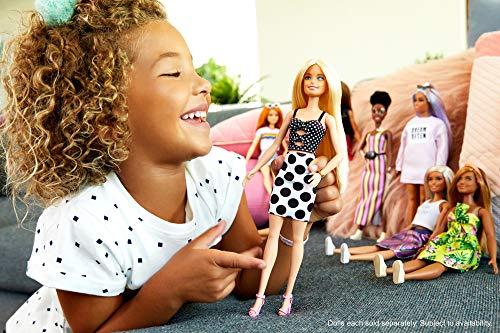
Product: Barbie Fashionistas Doll with Long Blonde Hair - Polka Dot Outfit
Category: Toys & Games | Dolls & Accessories | Dolls
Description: Barbie doll is the original body shape and wears a black and white polka dot dress with cut-outs and bows.
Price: $9.99
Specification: ProductDimensions:4.5x2.1x12.8inches|ItemWeight:5.8ounces|ShippingWeight:5.8ounces(Viewshippingratesandpolicies)|ASIN:B07WXZXLCL|Itemmodelnumber:GHW50|Manufacturerrecommendedage:36months-6years